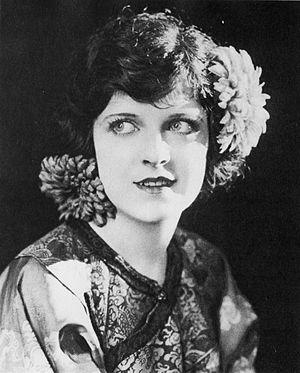
May McAvoy est une actrice américaine née le 8 septembre 1899 à New York, New York, et morte le 26 avril 1984 à Los Angeles.